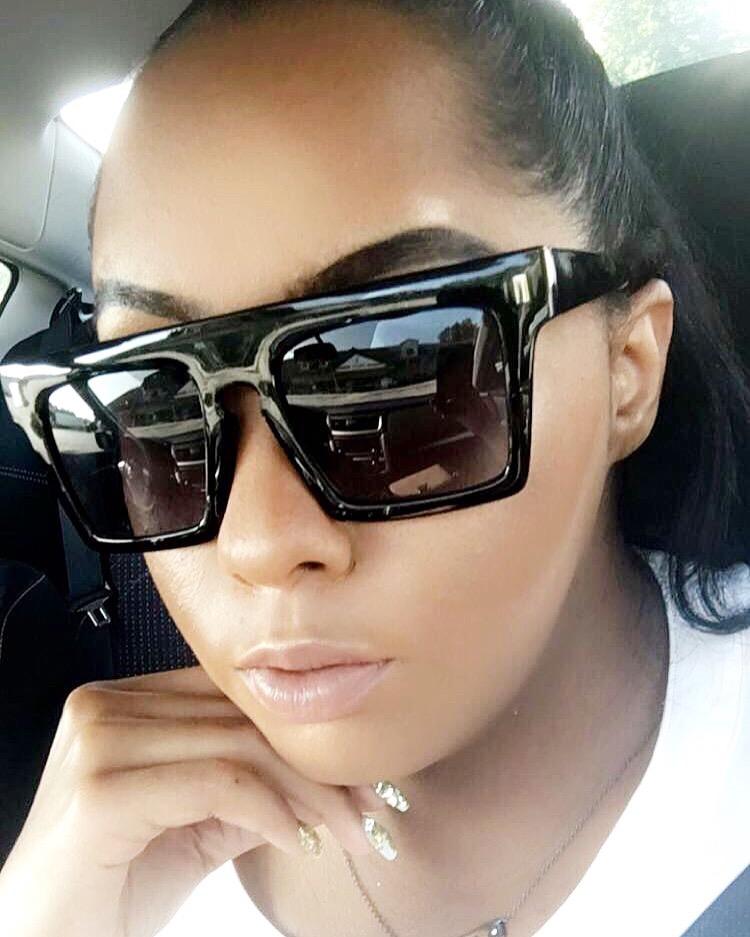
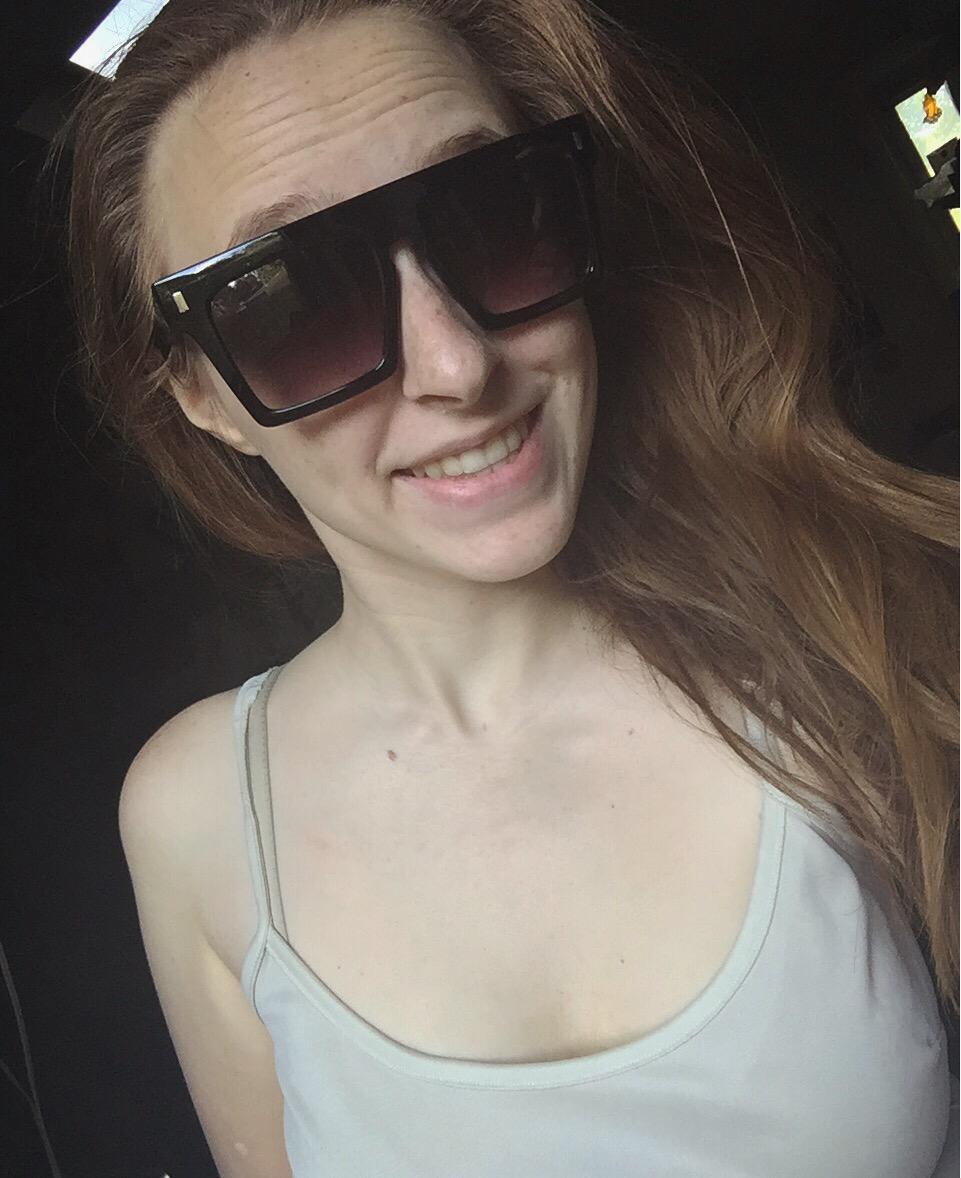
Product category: accessories_sunglasses
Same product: yes